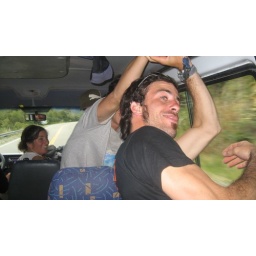
Tango-ing in the van on the way home